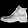
Label: Ankle boot